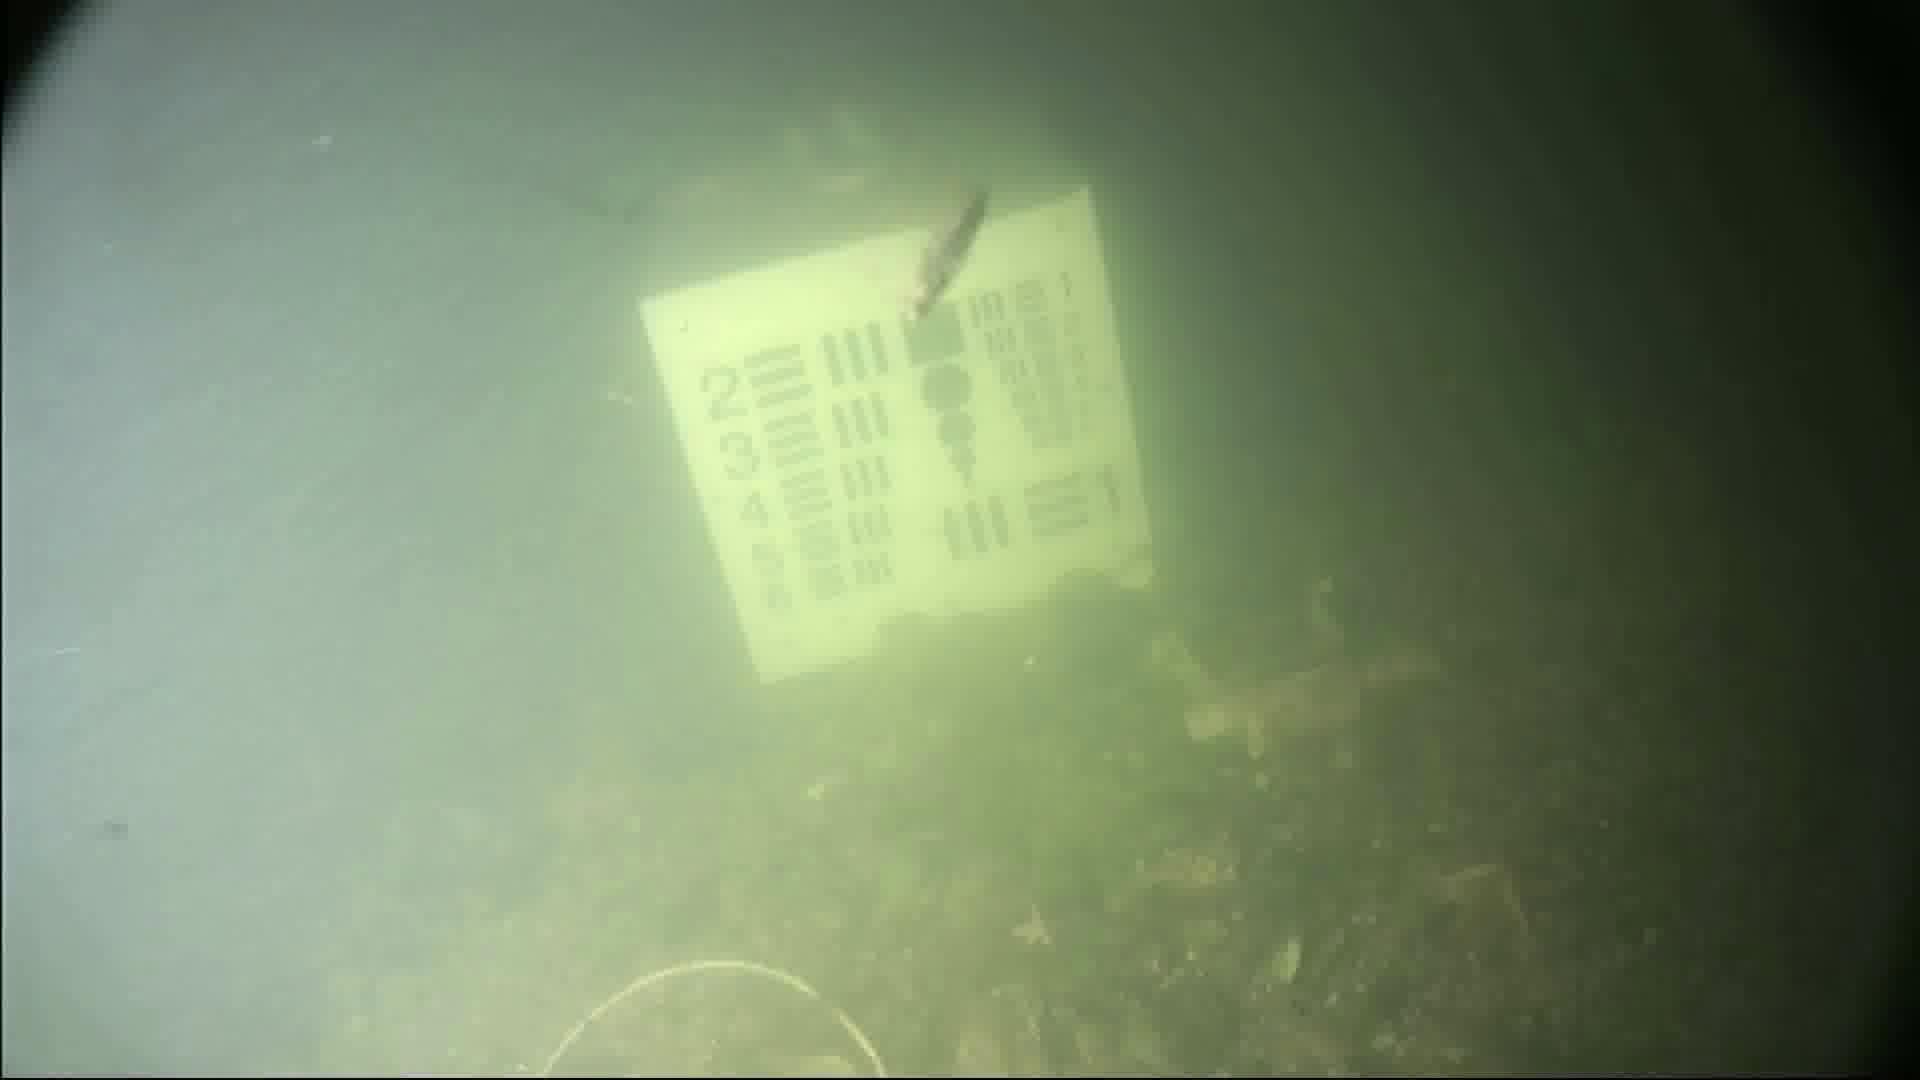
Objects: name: starfish
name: small_fish
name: crab